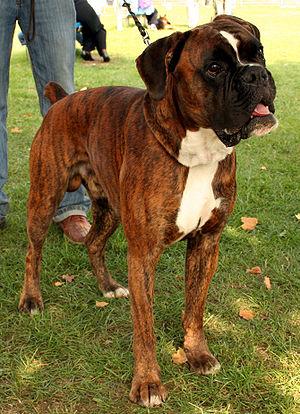
Les lignes de Blaschko sont des motifs cutanés non aléatoires et normalement invisibles sur la peau et des phanères, mais qui peuvent devenir visibles chez l'être humain. Des marbrures et/ou des motifs caractéristiques apparaissent alors sur la peau.